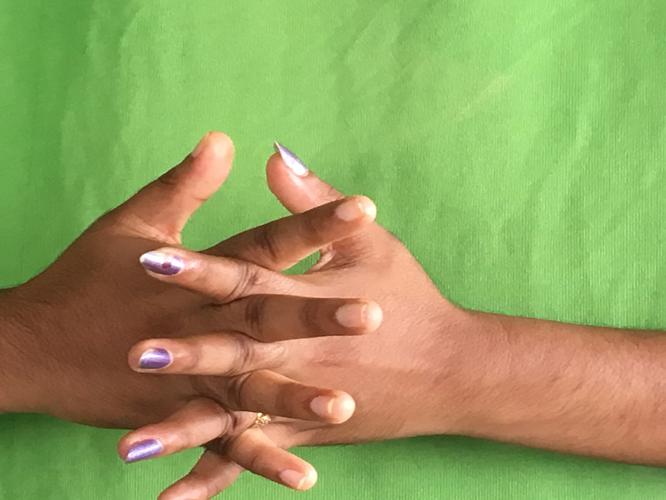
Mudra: Karkatta
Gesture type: double_hand